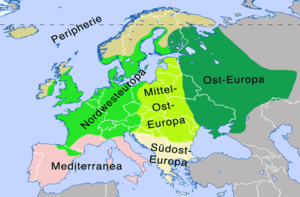
"En anthropologie et en géographie, une région culturelle, une sphère culturelle, un espace culturel ou une aire culturelle désigne une géographie avec une activité humaine ou un complexe d'activités relativement homogène. Elles sont souvent associées à un groupe ethnolinguistique et au territoire qu’il habite. Les cultures spécifiques ne limitent souvent pas leur couverture géographique aux frontières d'un État-nation ou à de plus petites subdivisions d'un État. Les ""sphères d'influence"" culturelles peuvent également se chevaucher ou former des structures concentriques de macrocultures englobant des cultures locales plus petites. Différentes limites peuvent également être tracées en fonction d'intérêt particulier, tel que la religion et le folklore, par rapport aux vêtements et à l’architecture, par rapport à la langue.